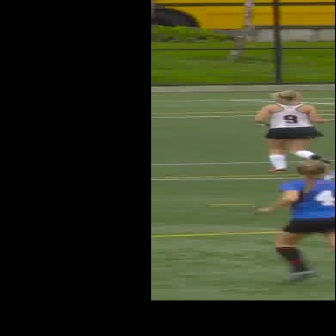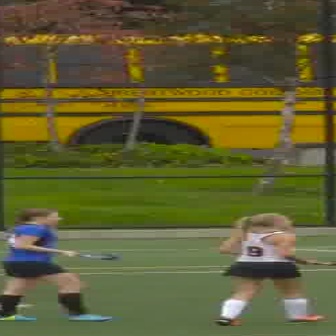
  Please identify the target specified by the bounding box [250,90,333,172] in the first image and locate it in the second image. Return the coordinates in [x_min,y_min,x_max,y_max] format.
Answer: [205,210,317,322]